Linus Pauling

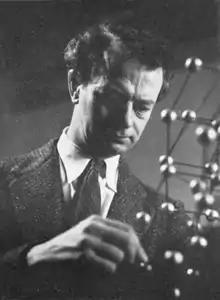
Pauling in 1941

In the mid-1930s, Pauling, strongly influenced by the biologically oriented funding priorities of the Rockefeller Foundation's Warren Weaver, decided to strike out into new areas of interest. Although Pauling's early interest had focused almost exclusively on inorganic molecular structures, he had occasionally thought about molecules of biological importance, in part because of Caltech's growing strength in biology. Pauling interacted with such great biologists as Thomas Hunt Morgan, Theodosius Dobzhanski, Calvin Bridges and Alfred Sturtevant. His early work in this area included studies of the structure of hemoglobin with his student Charles D. Coryell. He demonstrated that the hemoglobin molecule changes structure when it gains or loses an oxygen molecule. As a result of this observation, he decided to conduct a more thorough study of protein structure in general. He returned to his earlier use of X-ray diffraction analysis. But protein structures were far less amenable to this technique than the crystalline minerals of his former work. The best X-ray pictures of proteins in the 1930s had been made by the British crystallographer William Astbury, but when Pauling tried, in 1937, to account for Astbury's observations quantum mechanically, he could not.